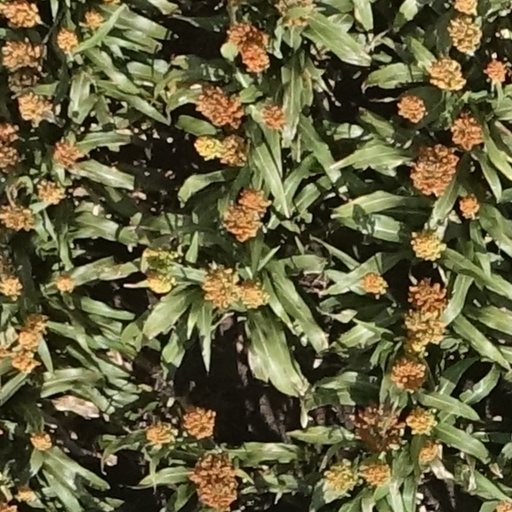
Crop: sorghum